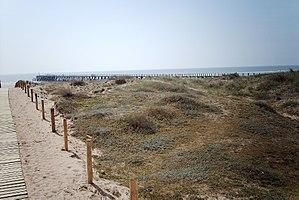
Entrée jetée à Saint-Jean-de-Monts.
Saint-Jean-de-Monts est une commune de l'Ouest de la France, située sur la Côte de Lumière, dans le département de la Vendée, en région Pays de la Loire.